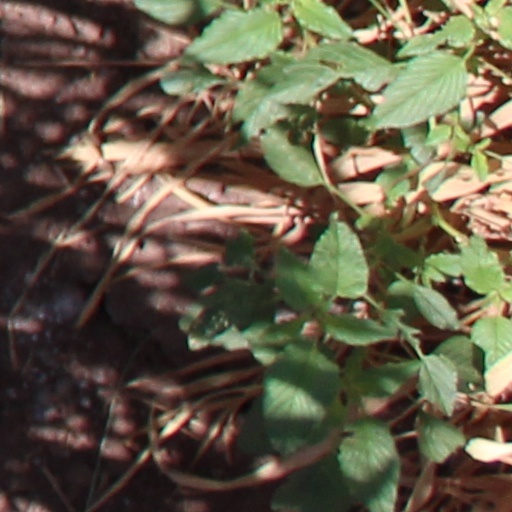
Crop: wheat